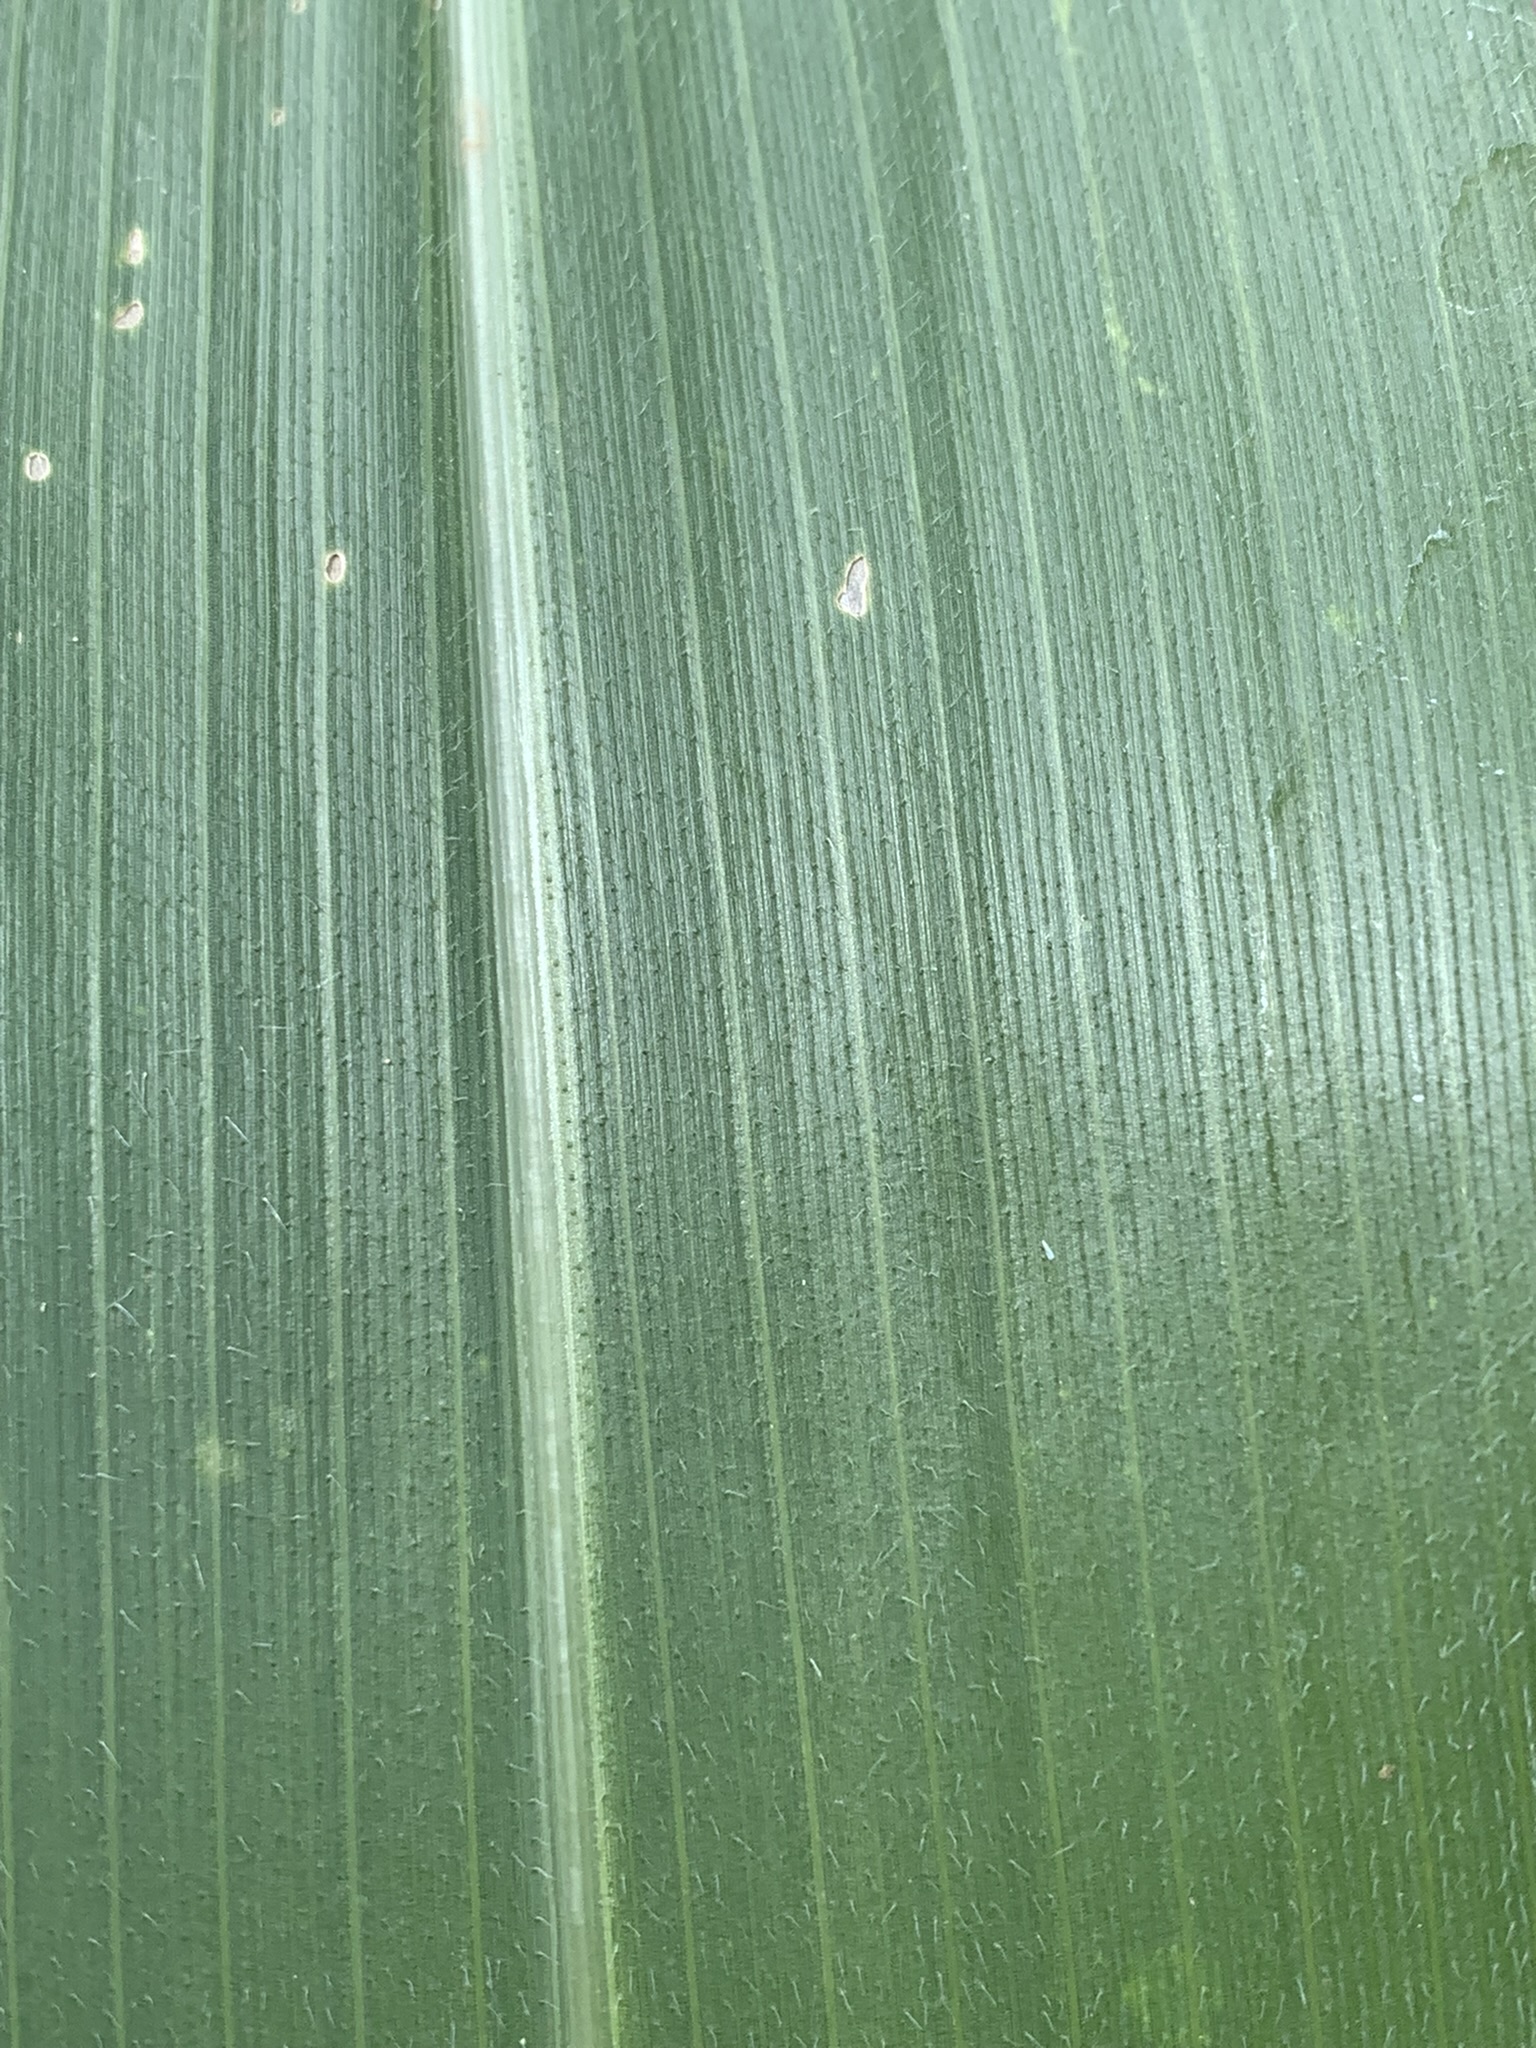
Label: Healthy